Shabnam Behesht

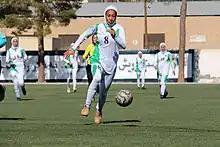

Shabnam Behesht (born 30 December 1998 in Dehdasht) is an Iranian footballer who plays as a forward for Kowsar Women Football League club Shahrdari Sirjan. She has also played for the Iran women's national team.